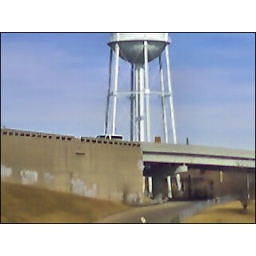
water tower in Detroit.